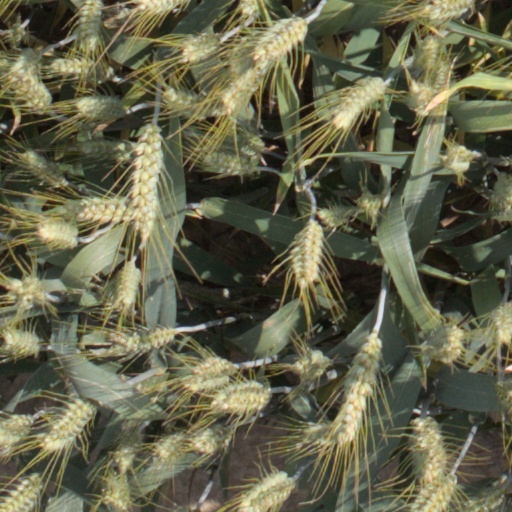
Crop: wheat